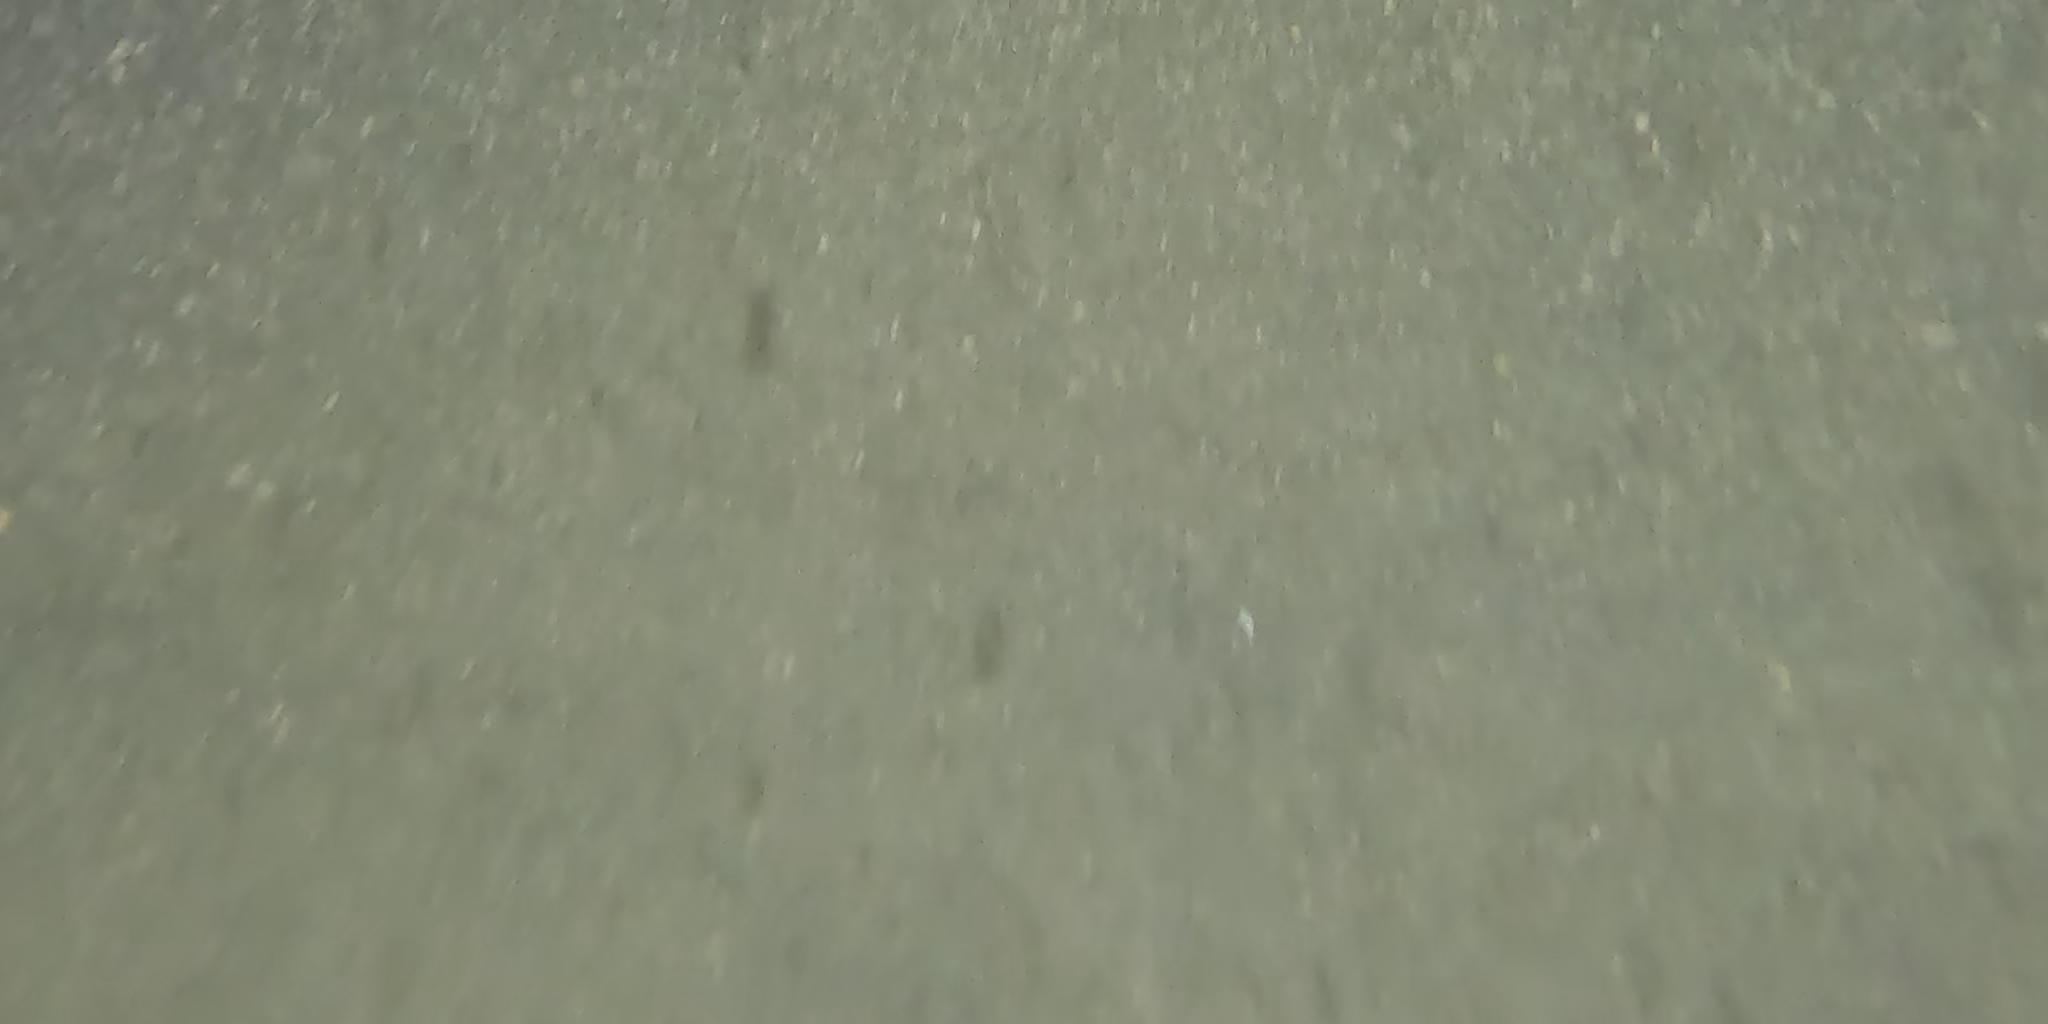
Seabed habitat: sand